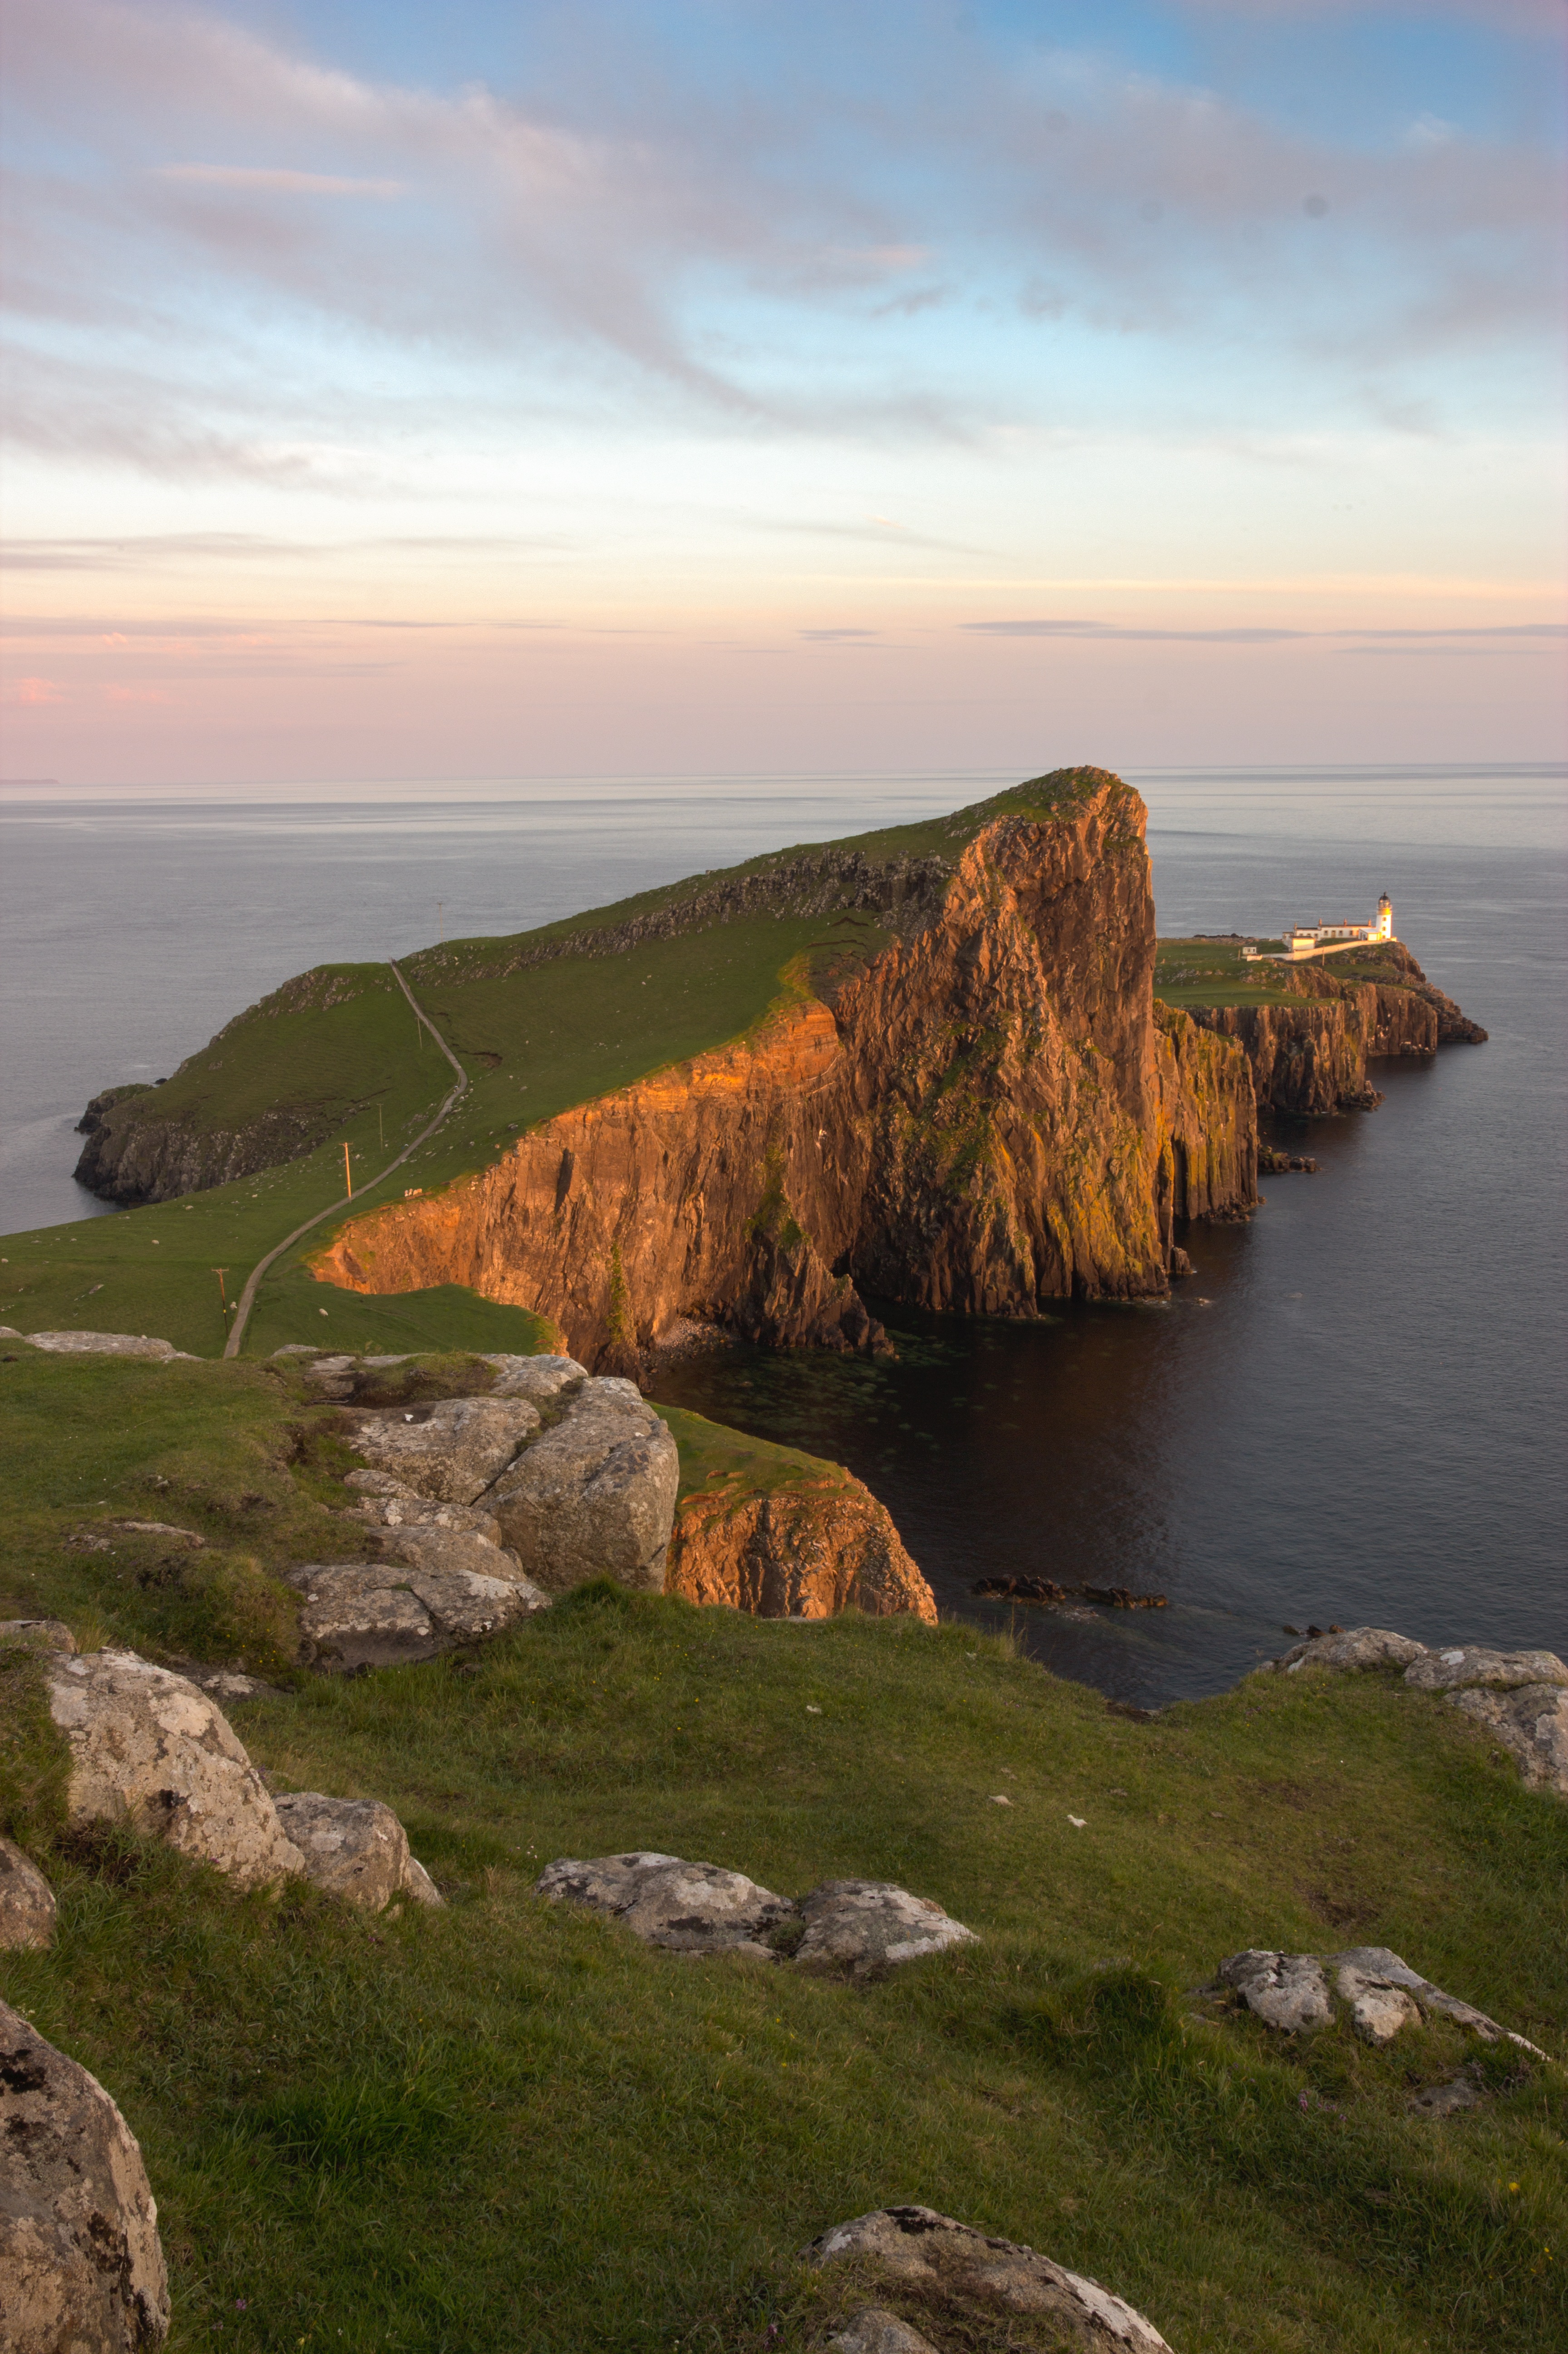
beach, landscape, sea, coast, water, nature, rock, ocean, lighthouse, sunset, meadow, hill, shore, cliff, dusk, europe, cove, green, tower, bay, terrain, body of water, scotland, loch, cape, united kingdom, landform, highlands and islands, isle of skye, neist point